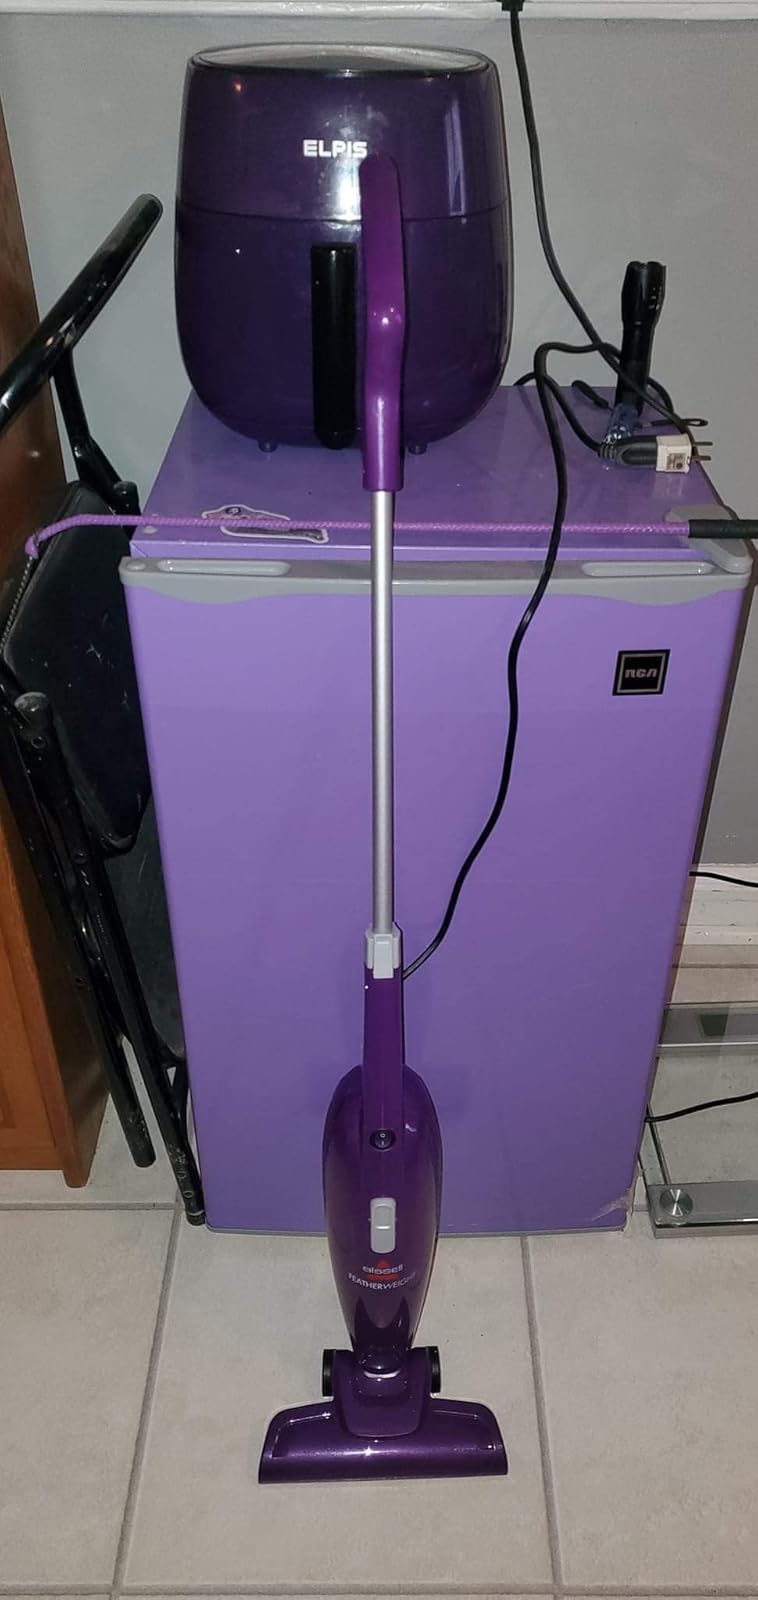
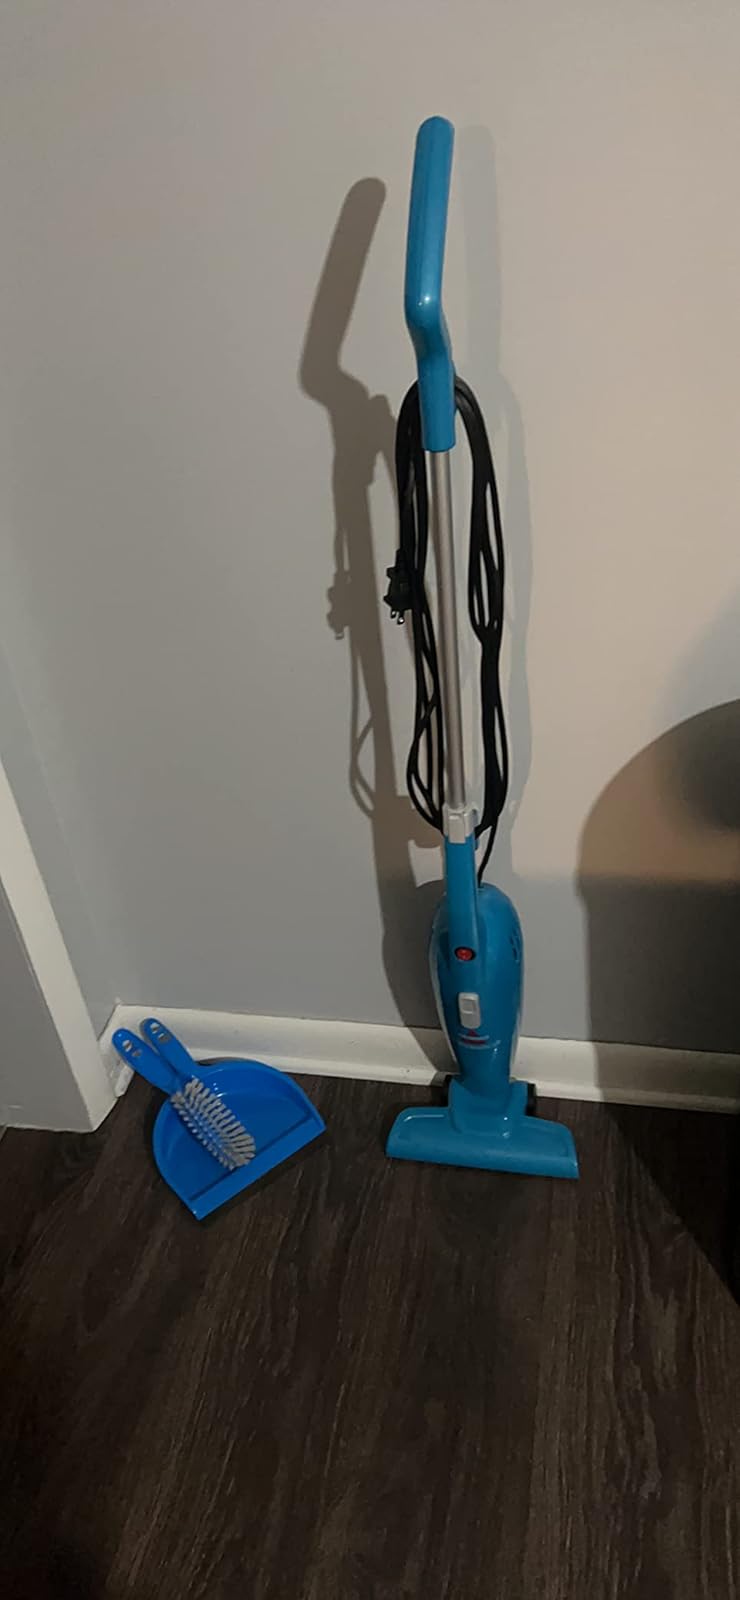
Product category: items_vacuum
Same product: no